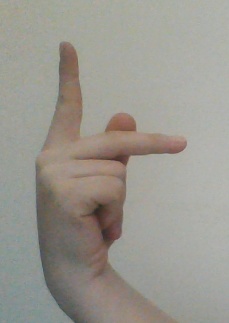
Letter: dha